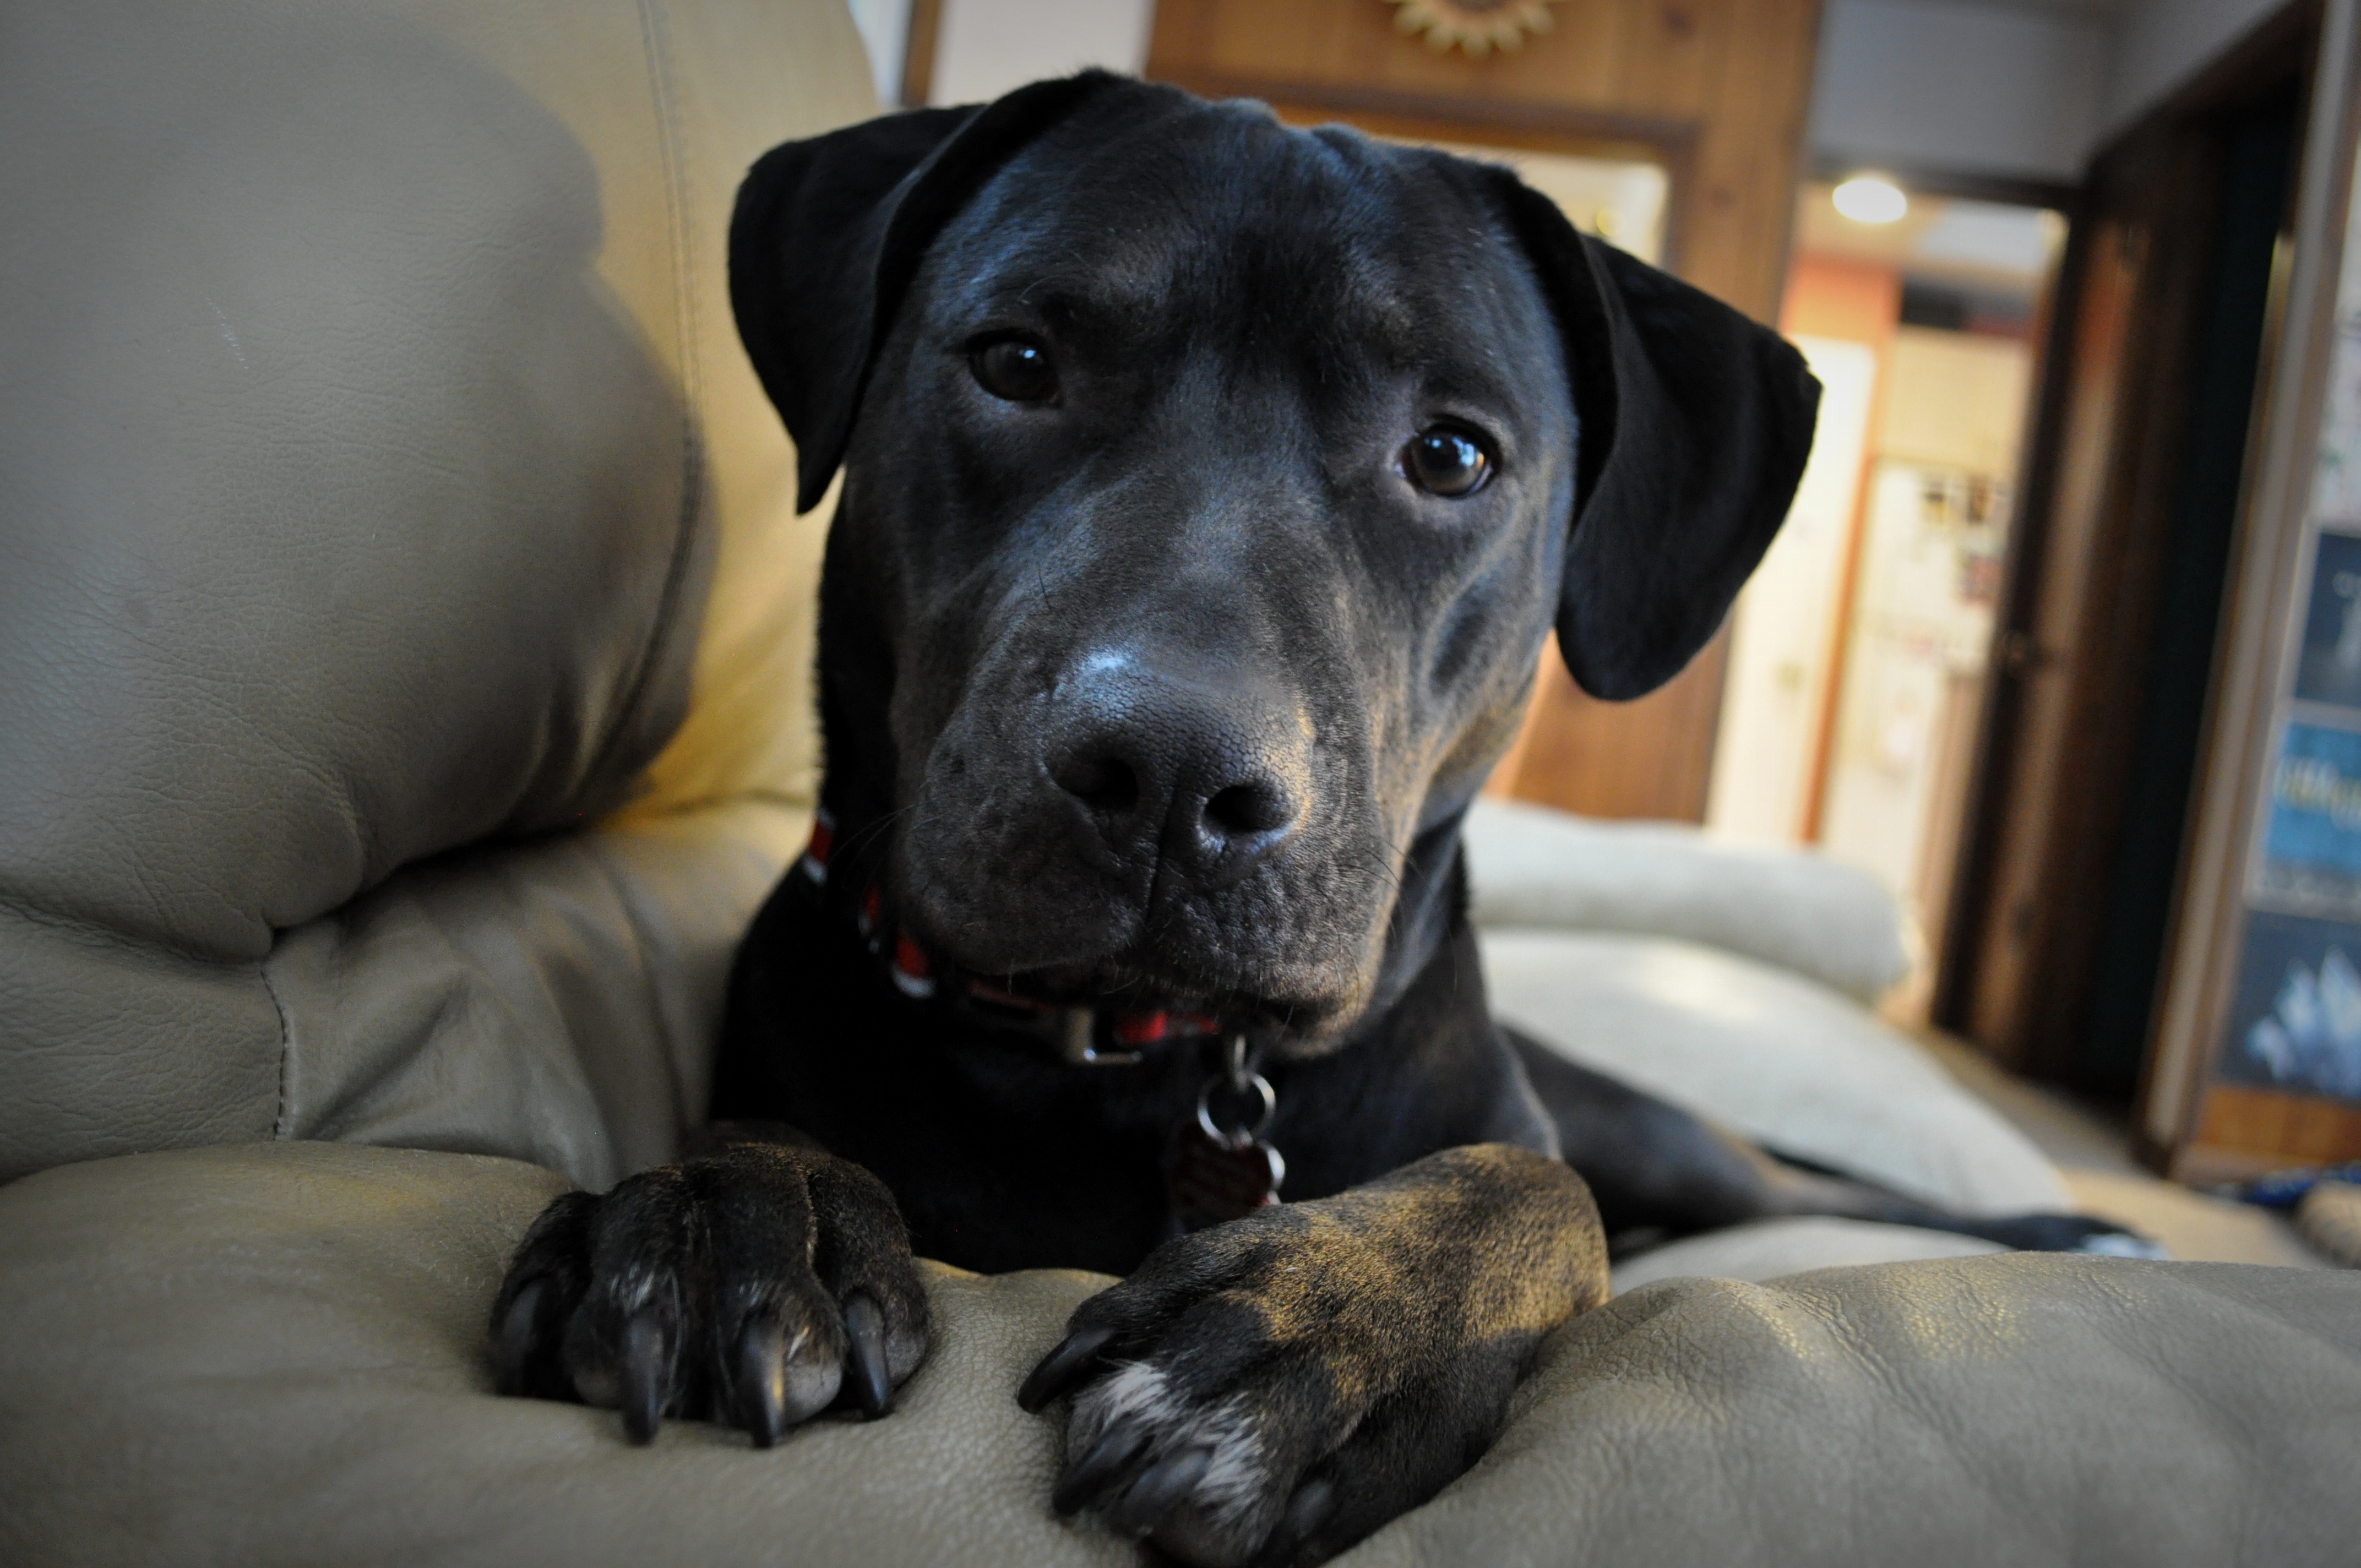
puppy, dog, mammal, black, vertebrate, guard dog, dog like mammal